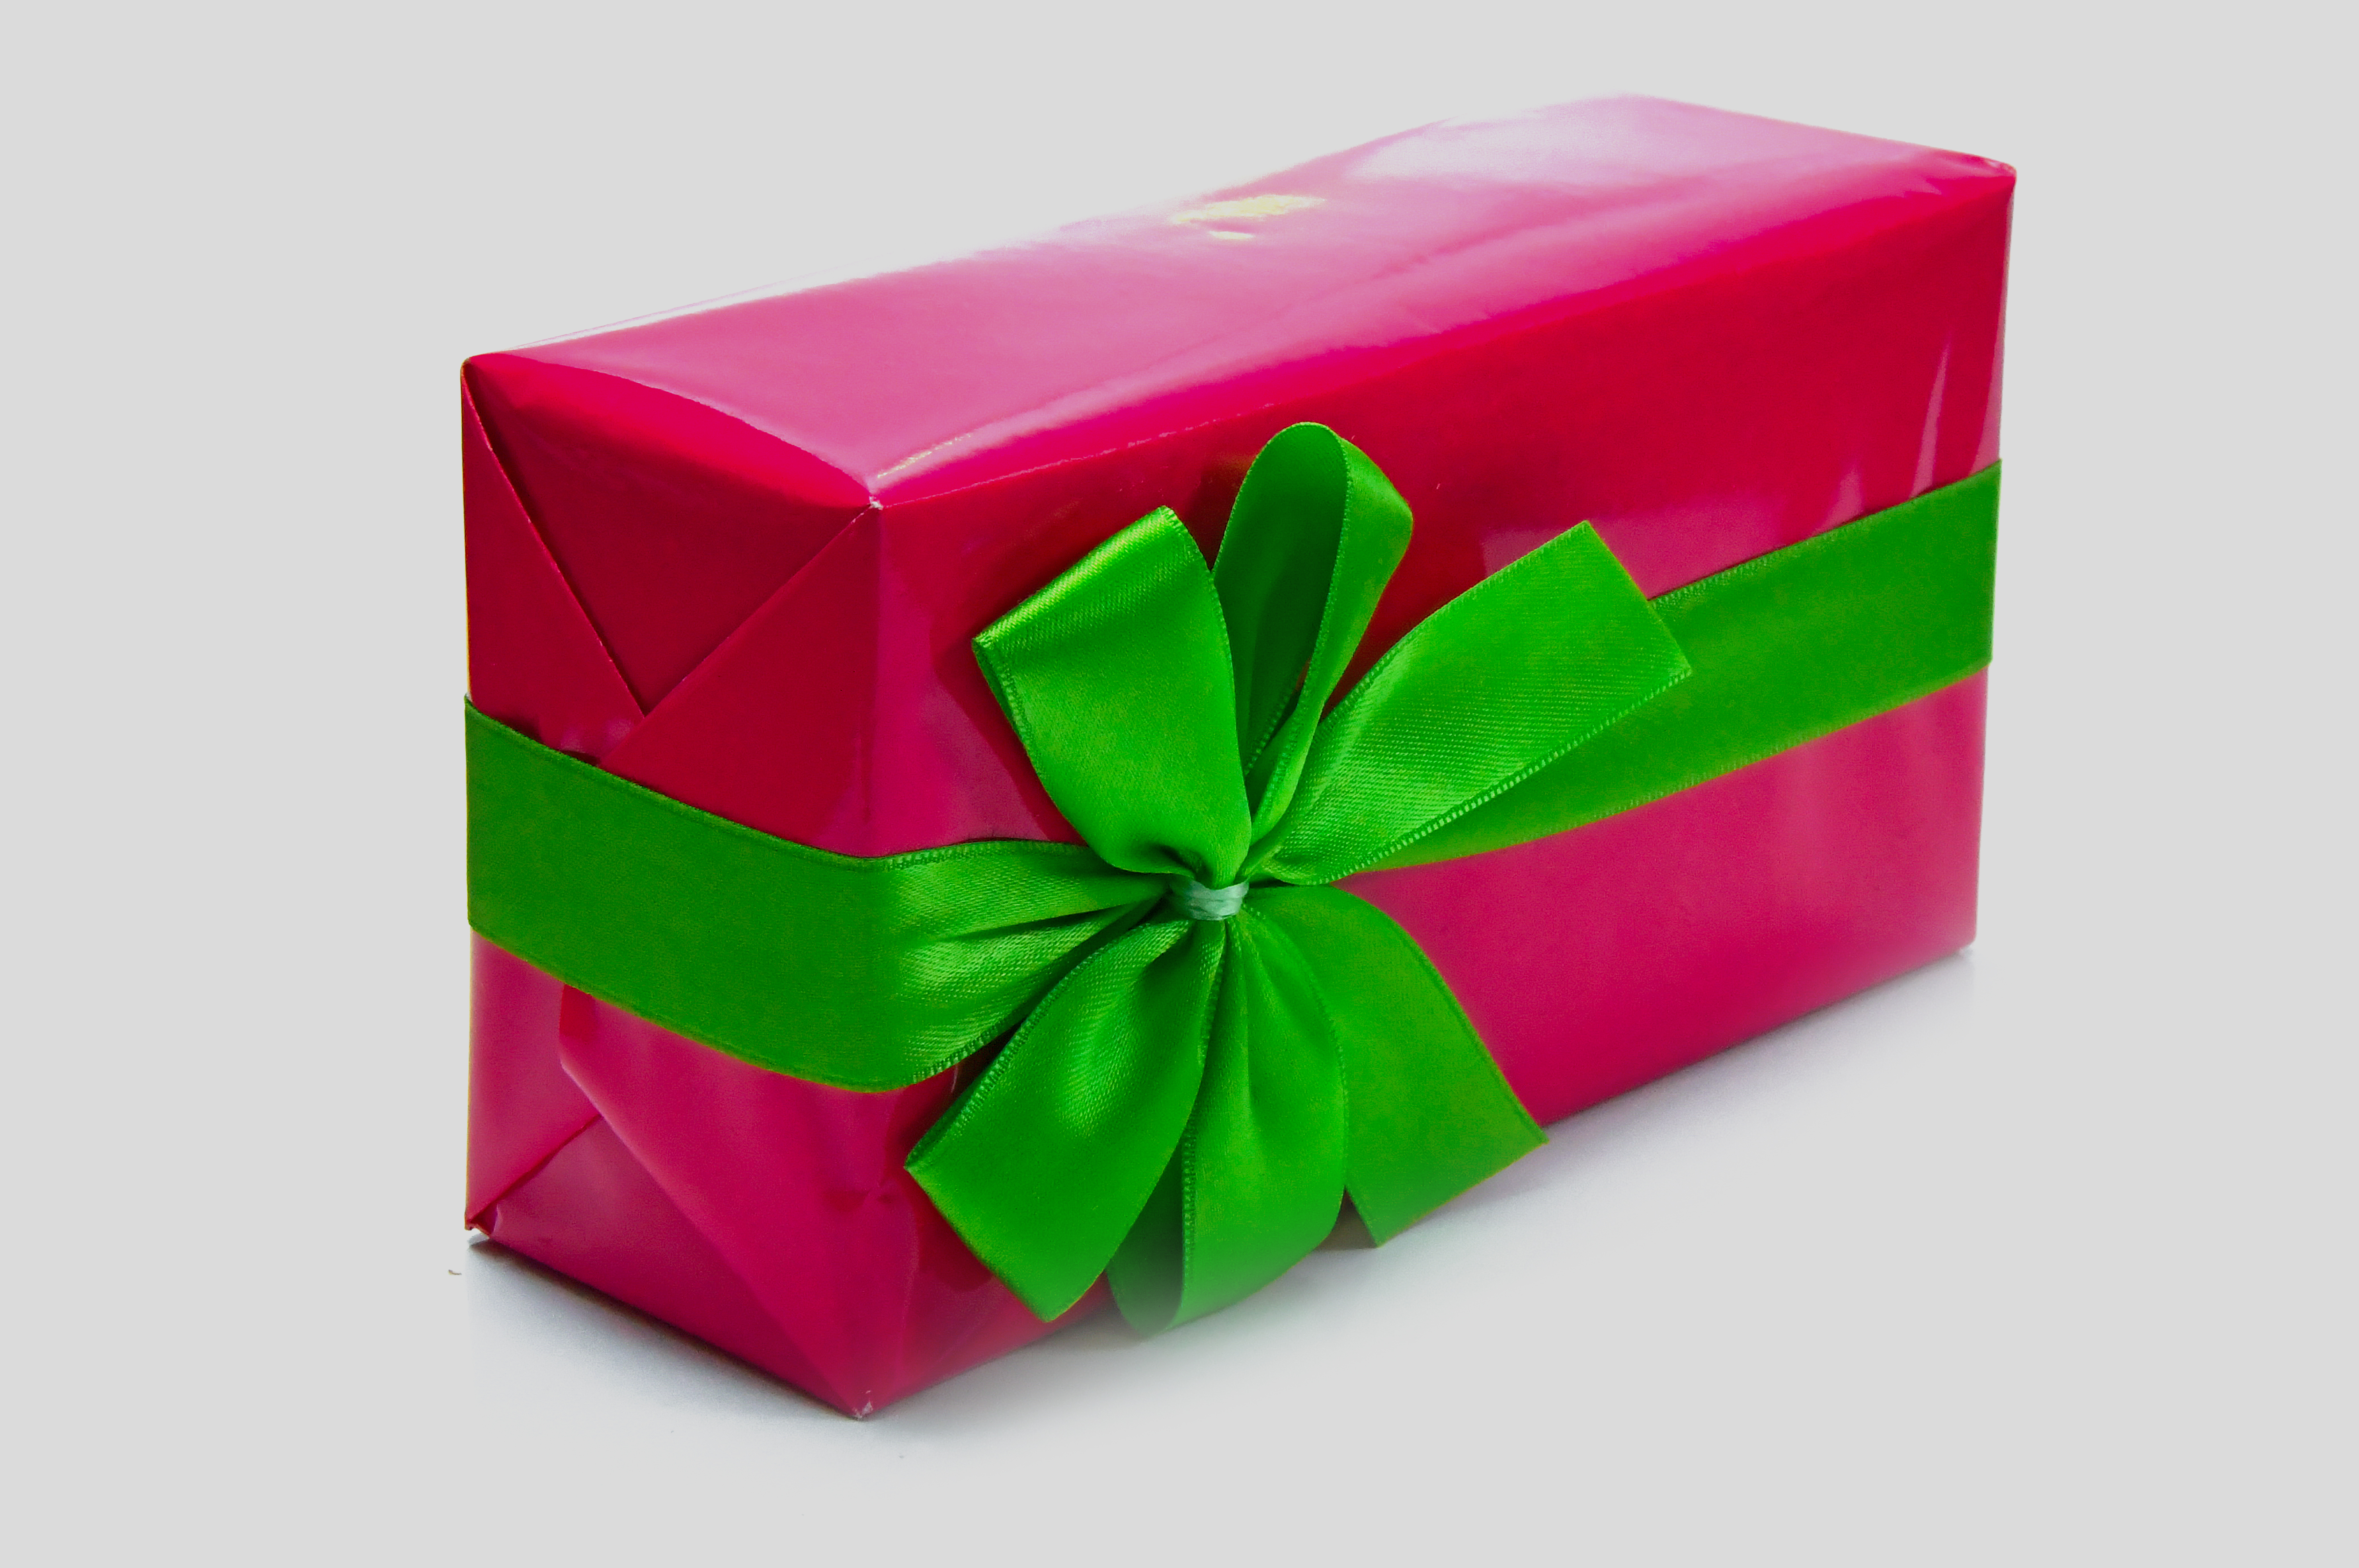
gift, box, pink, day, background, isolated, white, green, bow, holiday, open, valentine, ribbon, birthday, surprise, card, present, table, flowers, celebration, greeting, anniversary, shopping, concept, red, decoration, package, wrap, party, new, shiny, product, petal, magenta, rectangle